Wilmington massacre

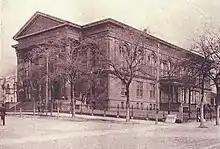
Thalian Hall,

Simmons created a speakers bureau, stacking it with talented orators whom he could deploy to deliver the message across the state. One of those orators was Alfred Moore Waddell, an aging member of Wilmington's upper class who was a skilled speaker and four-time former Congressman, losing his seat to Daniel L. Russell in 1878.